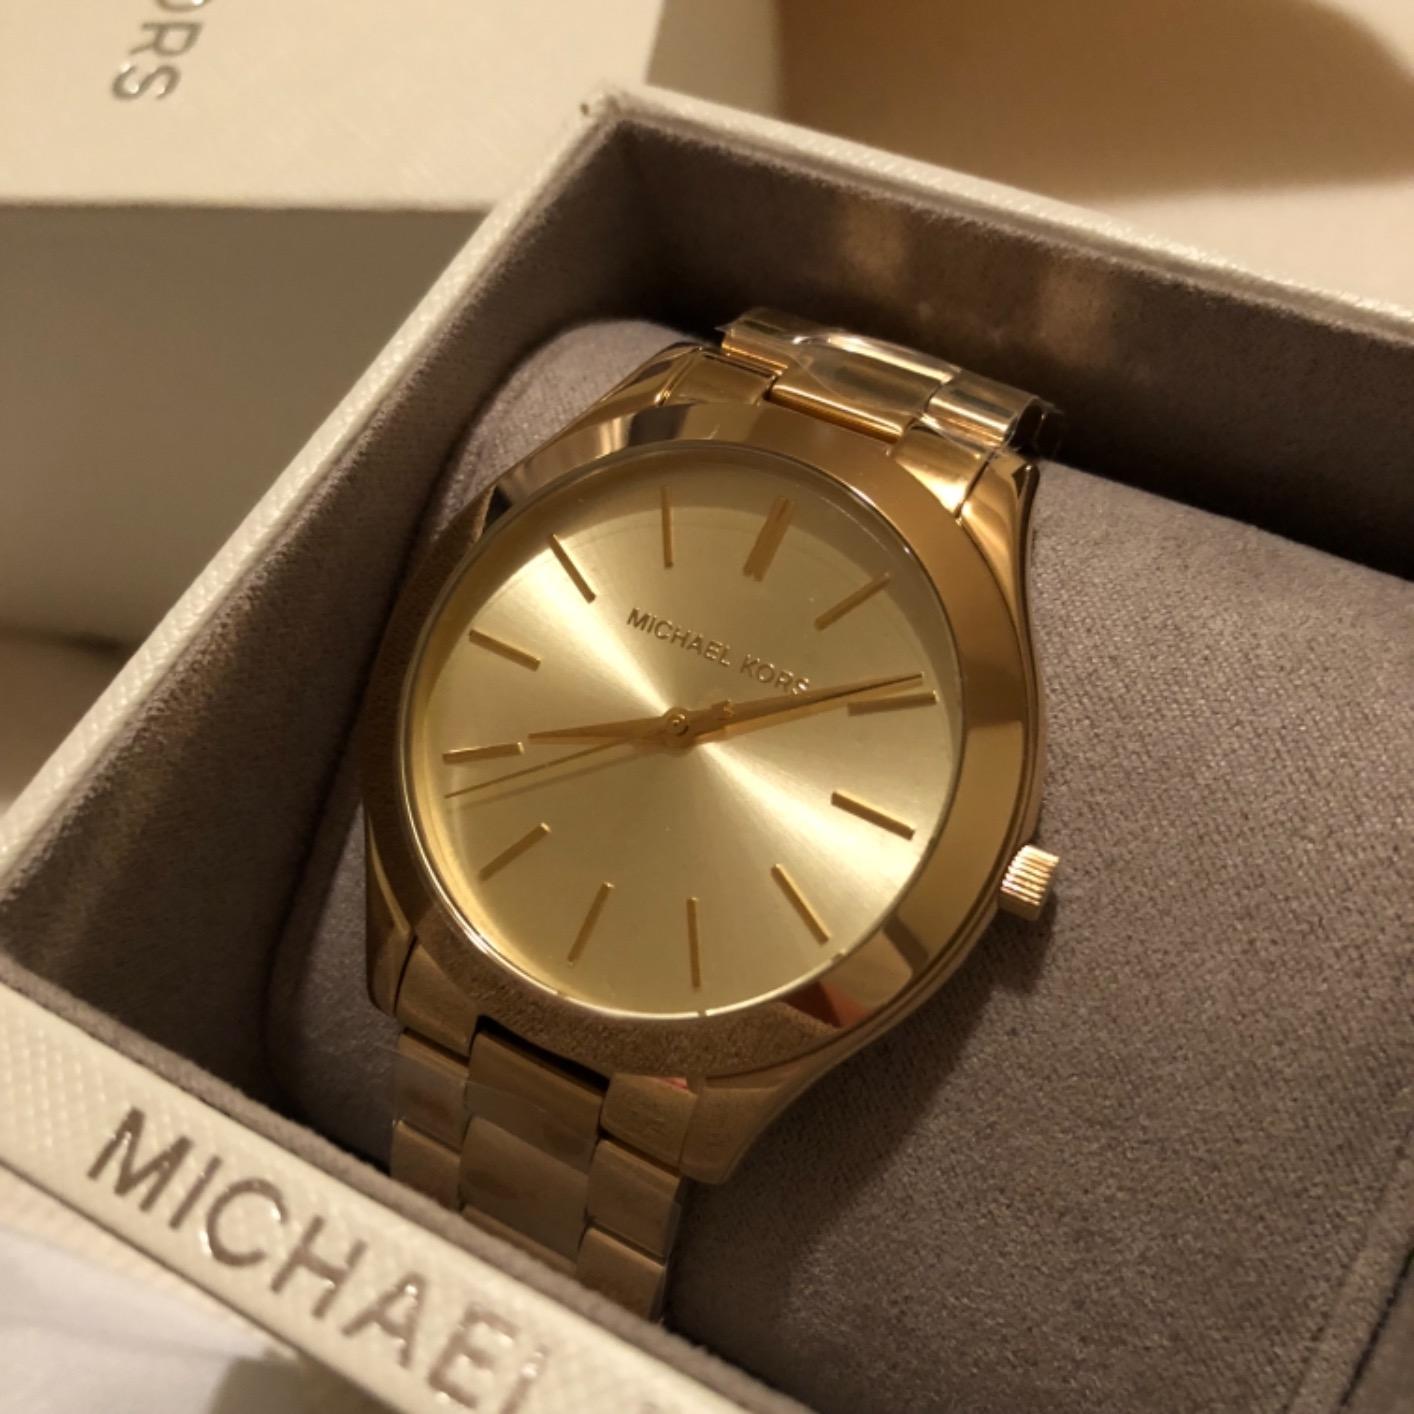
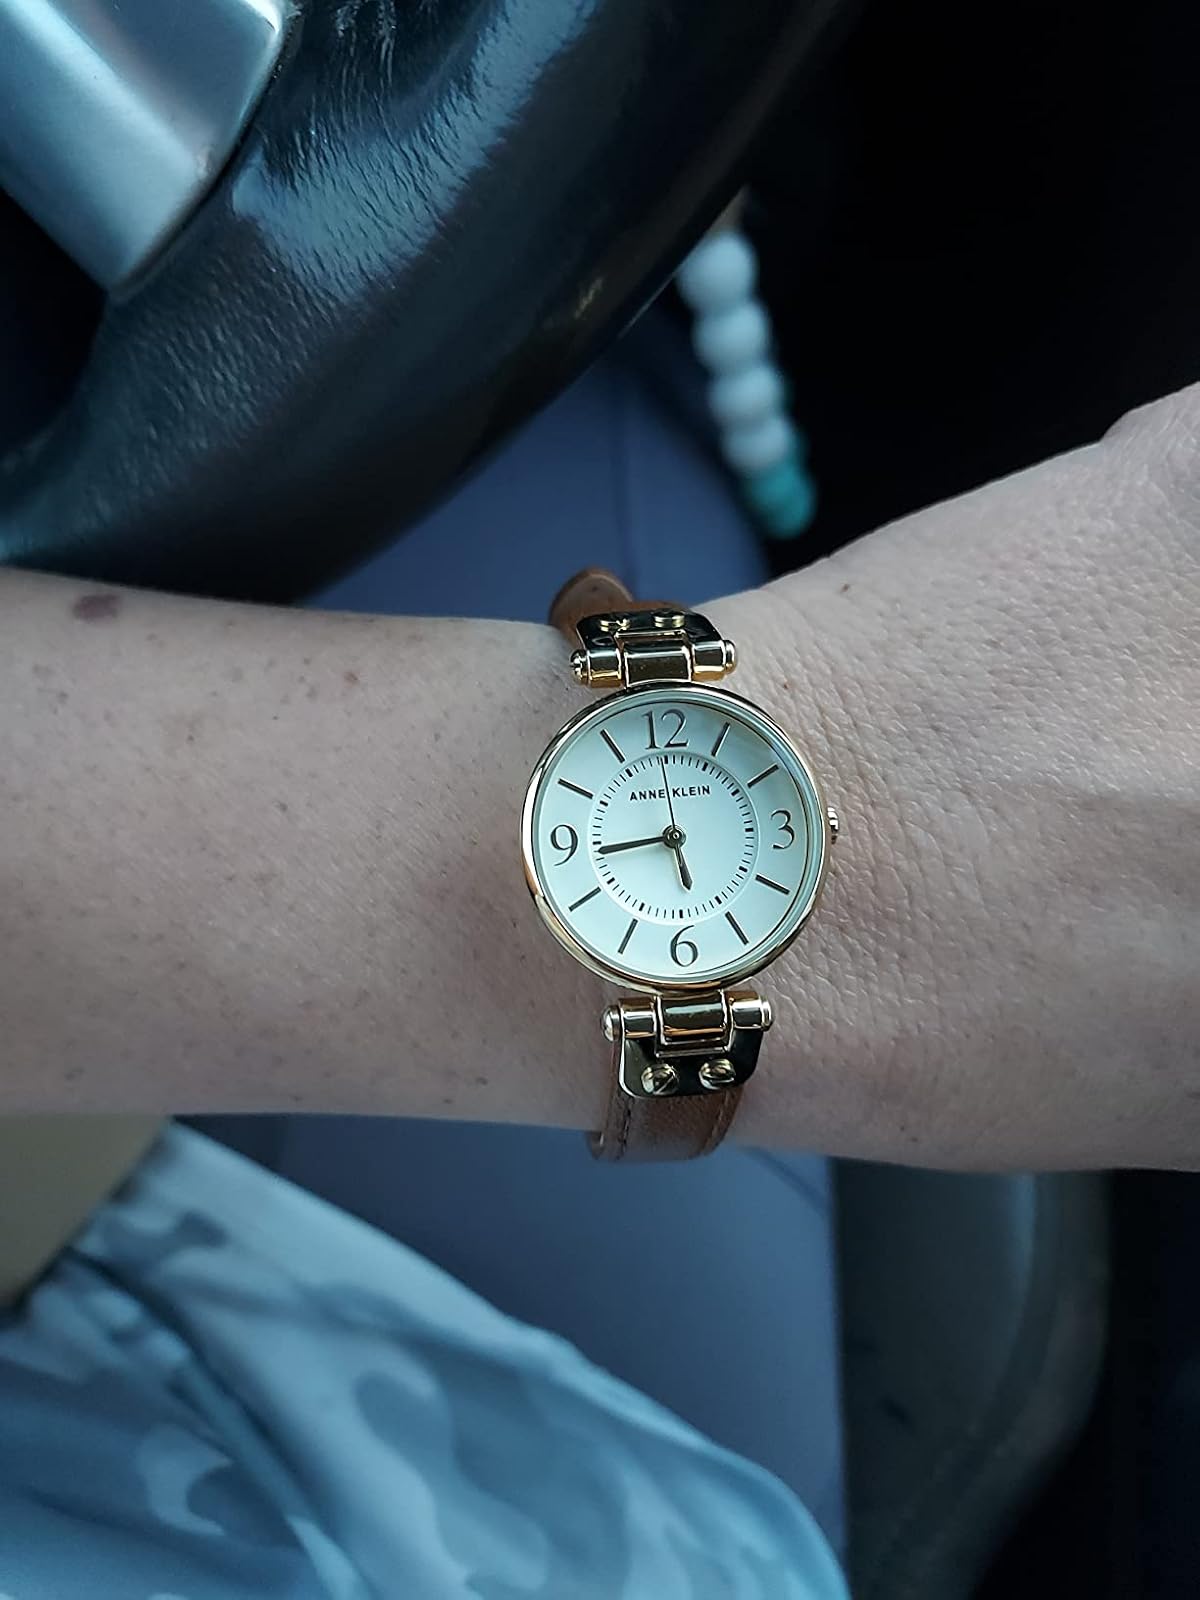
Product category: accessories_watch
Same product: no